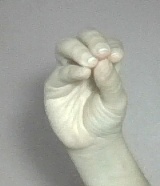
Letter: ha